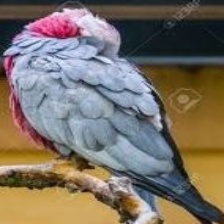
Species: ROSE BREASTED COCKATOO
Scientific name: EOLOPHUS ROSEICAPILLA
ImageNet parent category: sulphur-crested_cockatoo